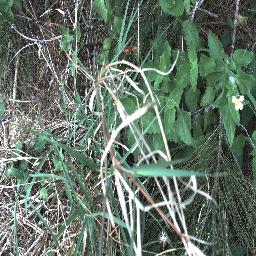
Label: siam_weed